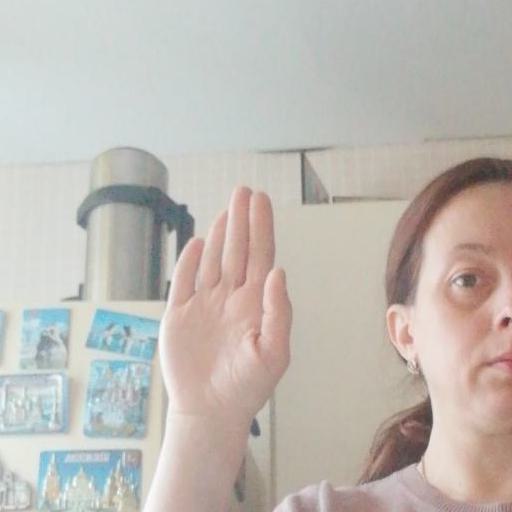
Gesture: stop